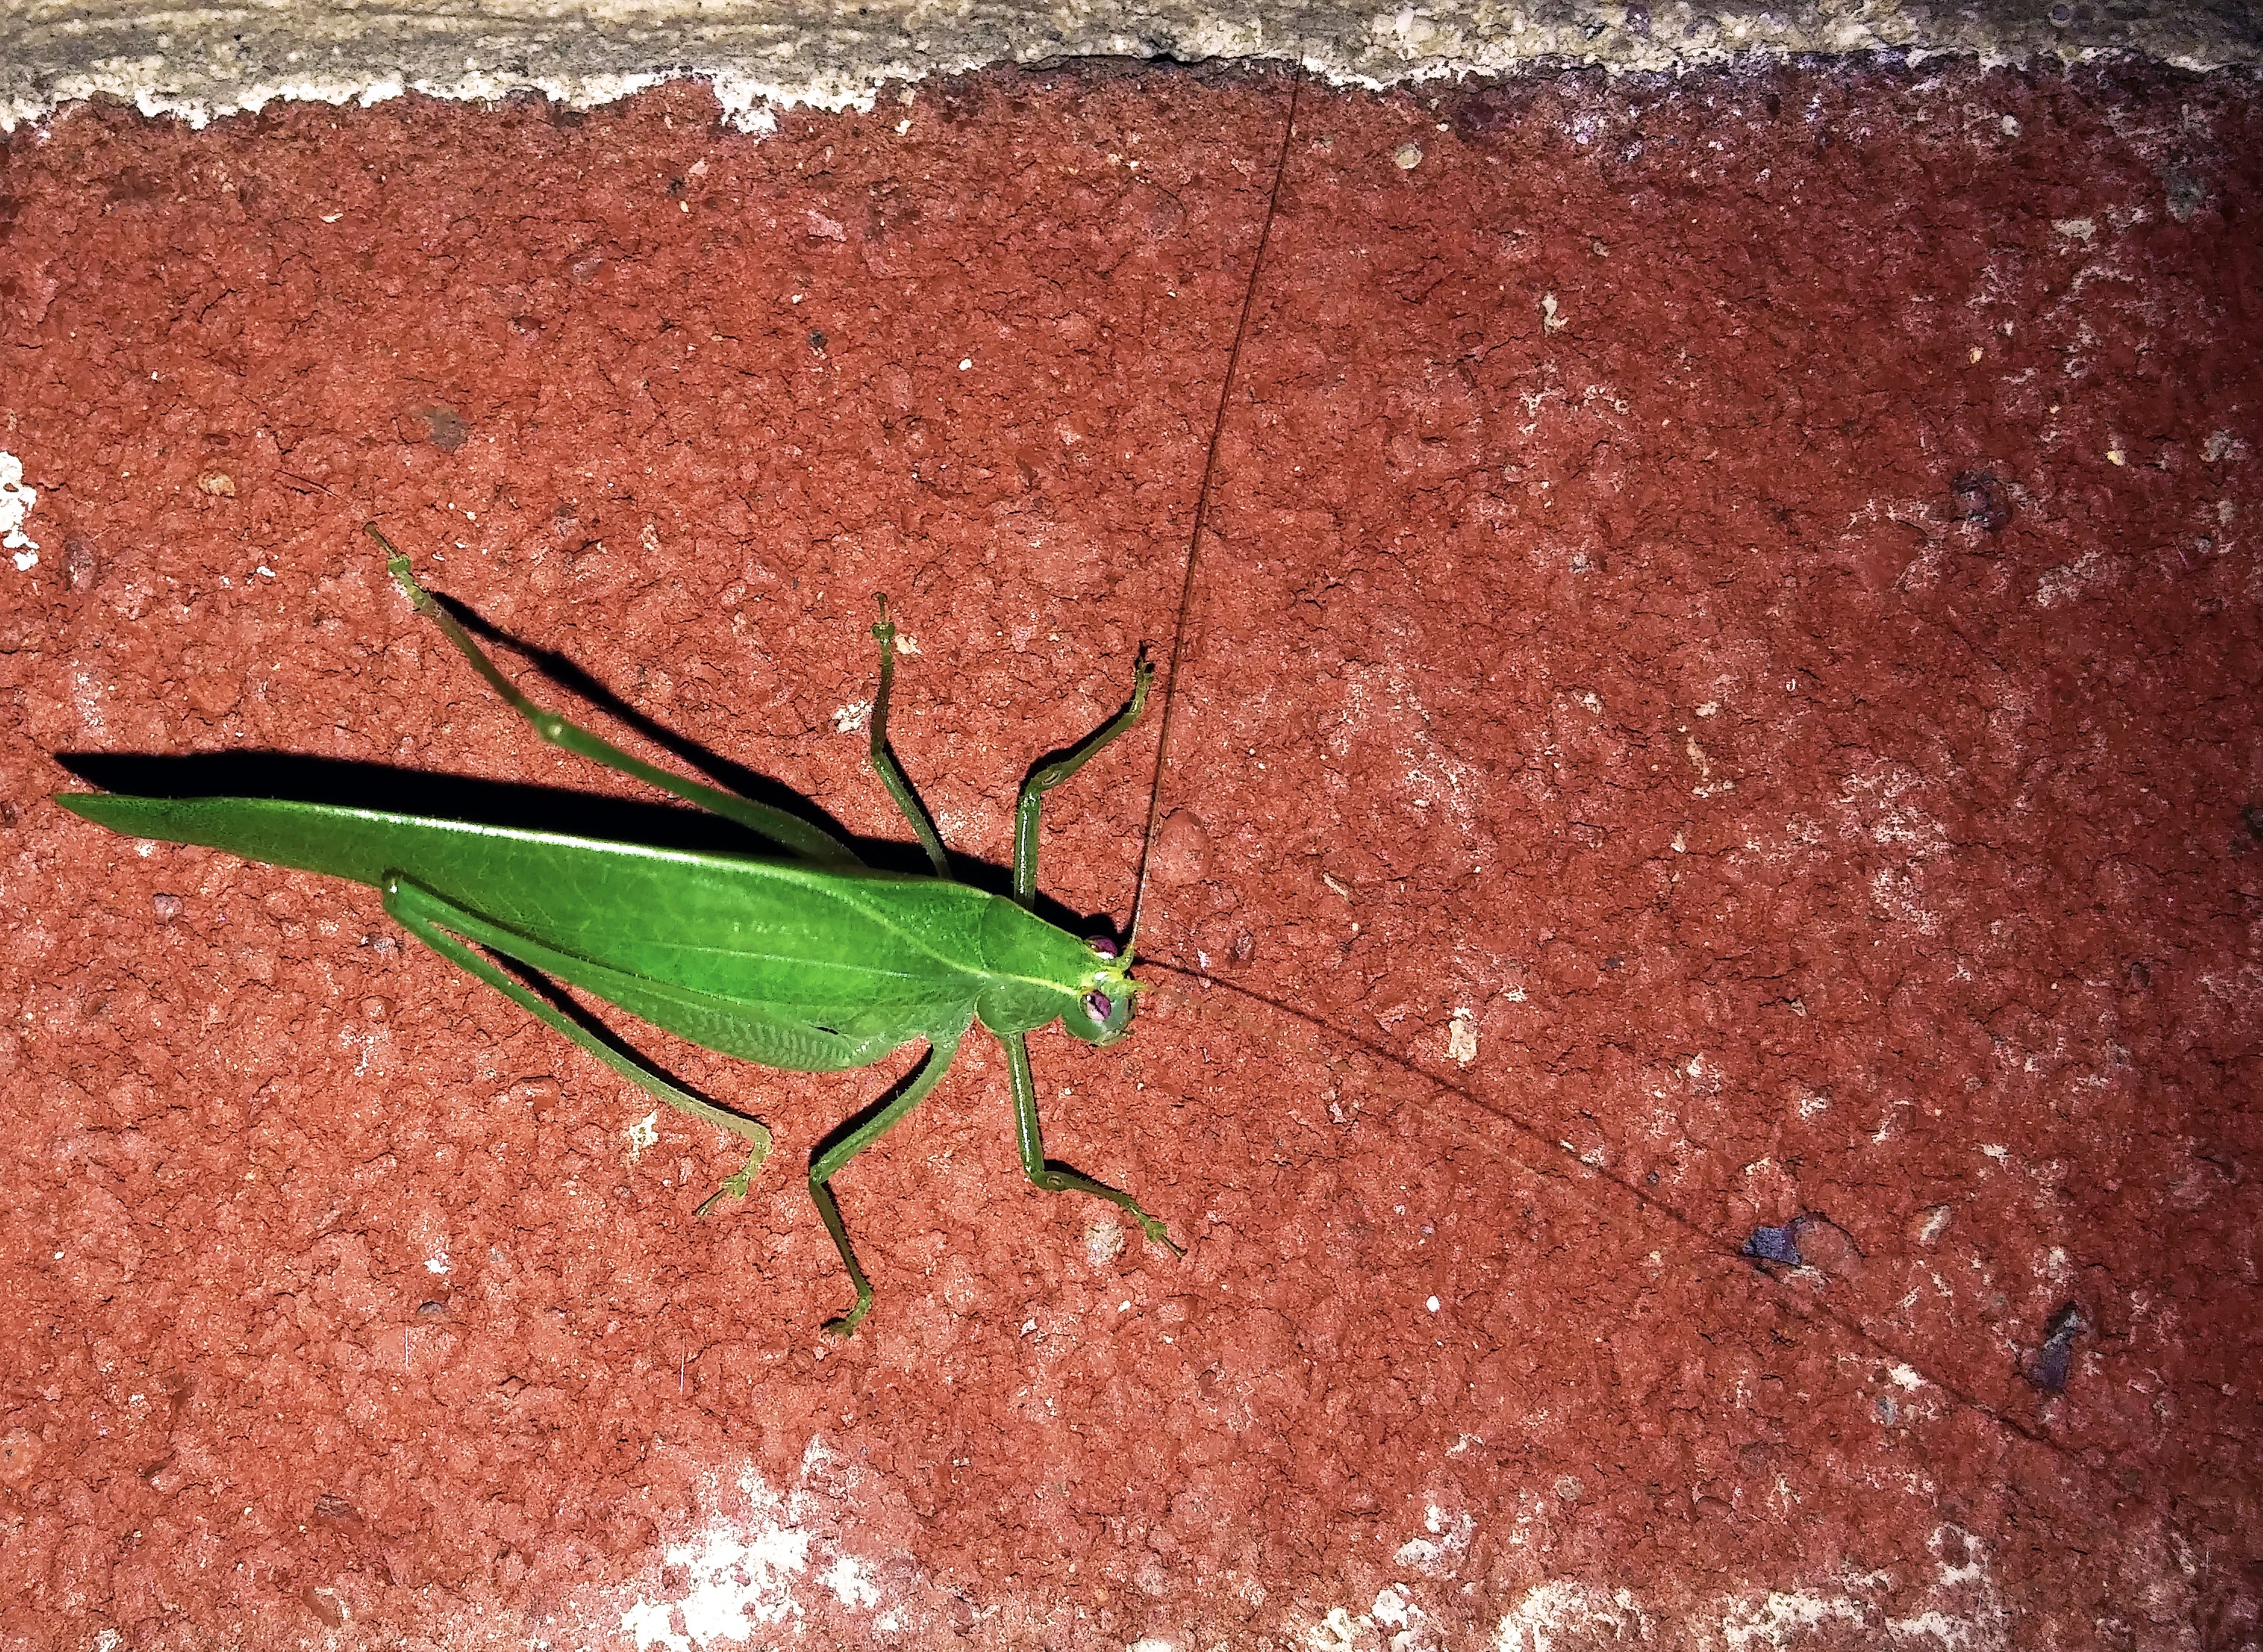
nature, leaf, animal, wildlife, wild, environment, antenna, green, insect, biology, soil, bug, moth, fauna, invertebrate, cricket, entomology, nocturnal, katydid, tettigoniidae, macro photography, arthropod, bush crickets, leaf bug